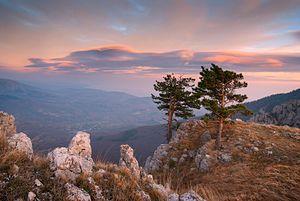
La Réserve naturelle de Crimée est une réserve naturelle protégée qui couvre une partie des Monts de Crimée, sur la côte sud de la péninsule de Crimée, en Russie. C'était avant 2014 la plus grande et la plus ancienne réserve naturelle d'Ukraine. La réserve protège les plantes et les animaux des forêts de montagne et des steppes des prés, avec une grande biodiversité. Elle est située juste au nord de la ville de Massandra.